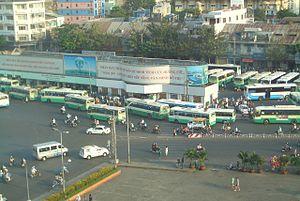
Une gare routière de voyageurs est une structure de correspondance entre plusieurs lignes de transports en commun voyageant par la route. Des réseaux de différentes envergures peuvent s'y rencontrer.